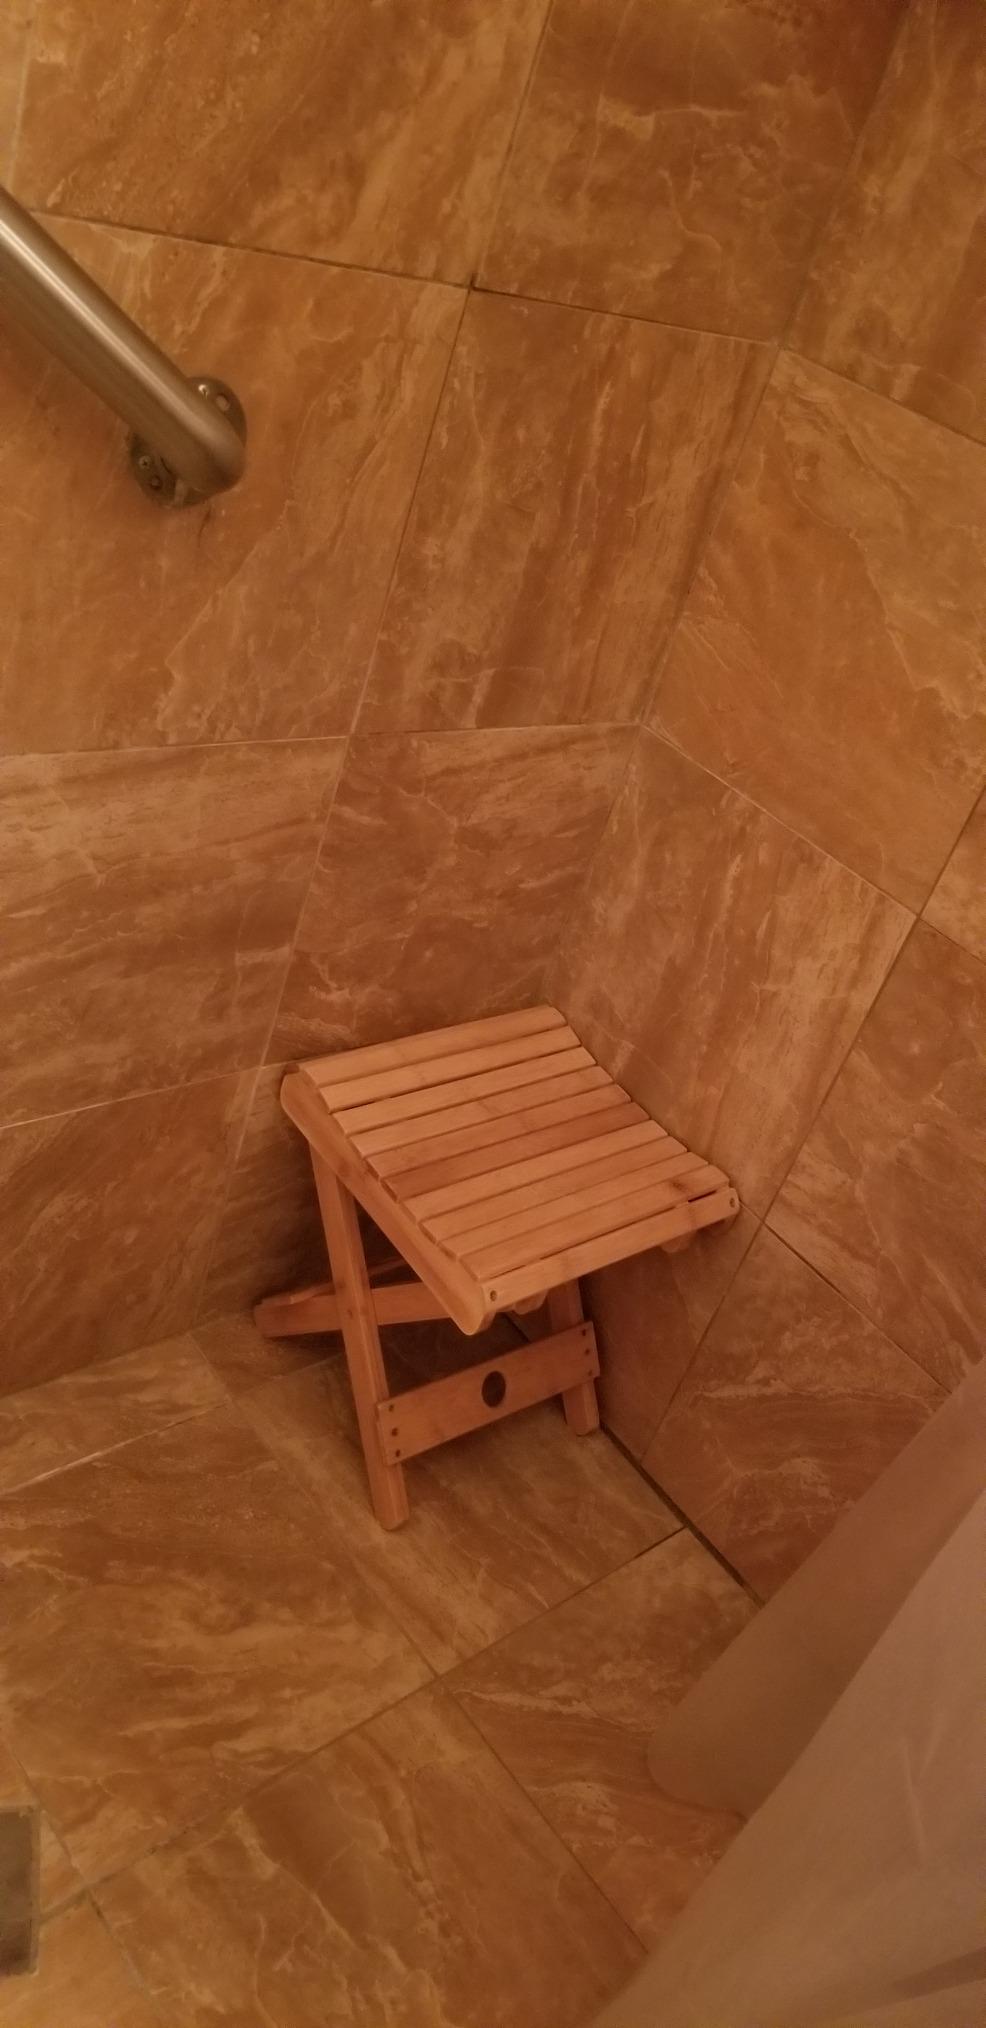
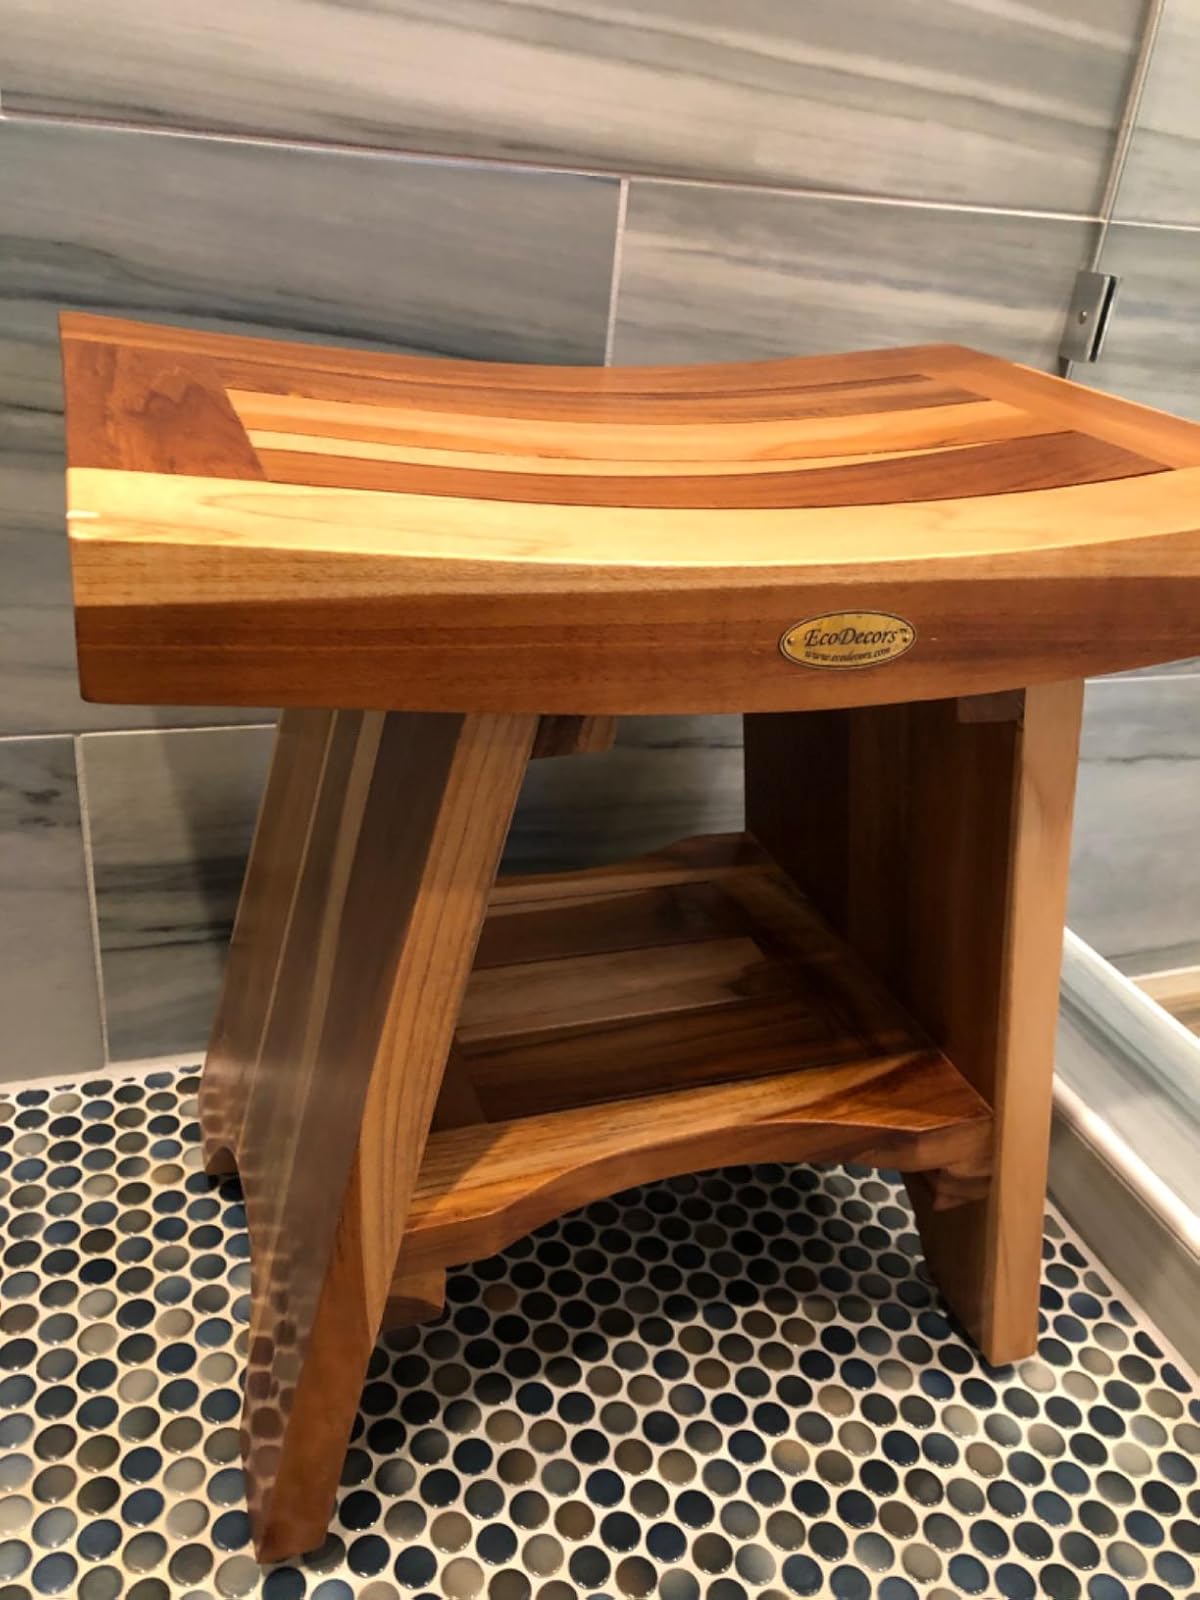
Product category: stool
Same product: no